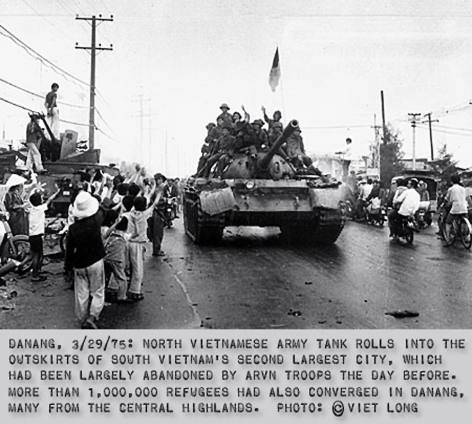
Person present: Yes